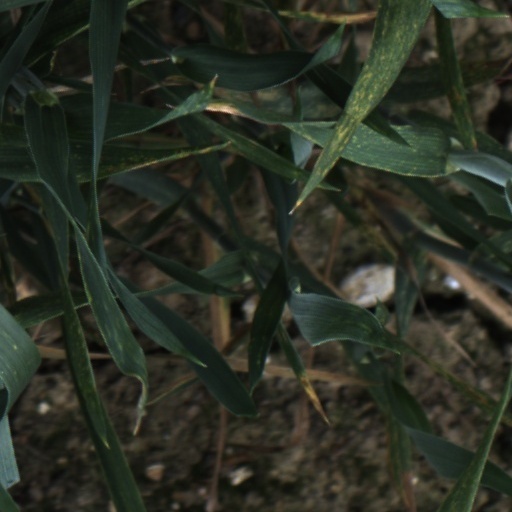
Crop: wheat